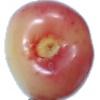
Label: cherry_rainier